Queenstown, New Zealand

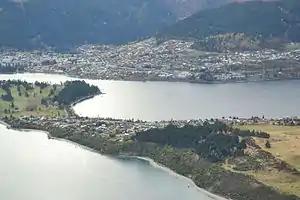
Housing in Queenstown (top) and Kelvin Heights (bottom)

Because of its relatively moderate altitude (310 metres) and high mountain surroundings, Queenstown has an oceanic climate (Köppen climate classification "Cfb"). Summer has long warm days with temperatures that can reach 30 °C while winters are cold with temperatures often in single digits with frequent snowfall, although there is no permanent snow cover during the year. As with the rest of Central Otago, Queenstown lies within the rain shadow of the Southern Alps, but being closer to the west coast the town is more susceptible to rain-bearing fronts than nearby Cromwell, Wānaka and Alexandra. The hottest recorded temperature in Queenstown is and the coldest is , while for Queenstown Airport the hottest is and the coldest is .